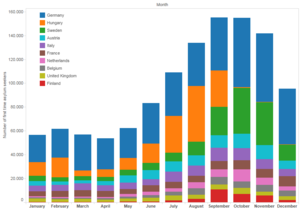
D'aucuns considèrent que l'on ne peut parler d'immigration en France, et donc en faire l'histoire, qu'à partir de la fin du XIXᵉ siècle ou du début du XXᵉ siècle : en effet, la notion d'étranger n'a commencé à être assimilée à une différence de nationalité que progressivement au cours du XIXᵉ siècle ; avant, du fait de la faiblesse des moyens de transport, pour être un étranger il suffisait de venir d'une ville ou village jugé éloigné, c'est-à-dire parfois à quelques dizaines de kilomètres. D'autant que, même si le territoire correspondant à l'actuelle France a toujours accueilli de nombreuses migrations, notamment celtiques et germaniques, il n'y eut pas de mouvement migratoire significatif entre 650 et 1850 en France, à l'exception de quelques peuplements bretons en Armorique et anglo-scandinave en Normandie.